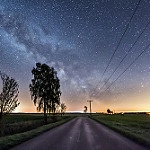
Scene: Outdoor